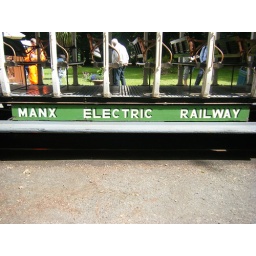
MER car 16 is in green livery. This was the short lived livery adopted post nationalisation of the railway.